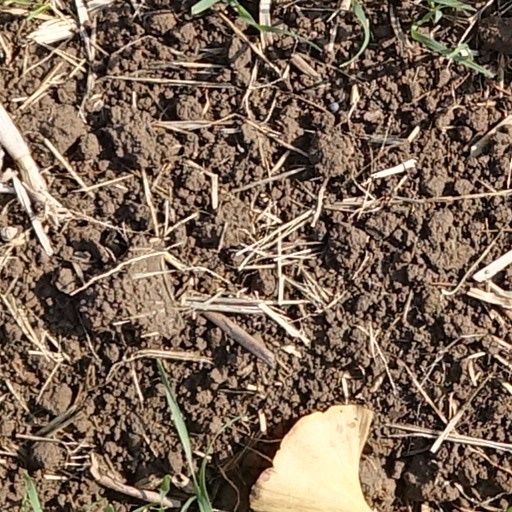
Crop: wheat